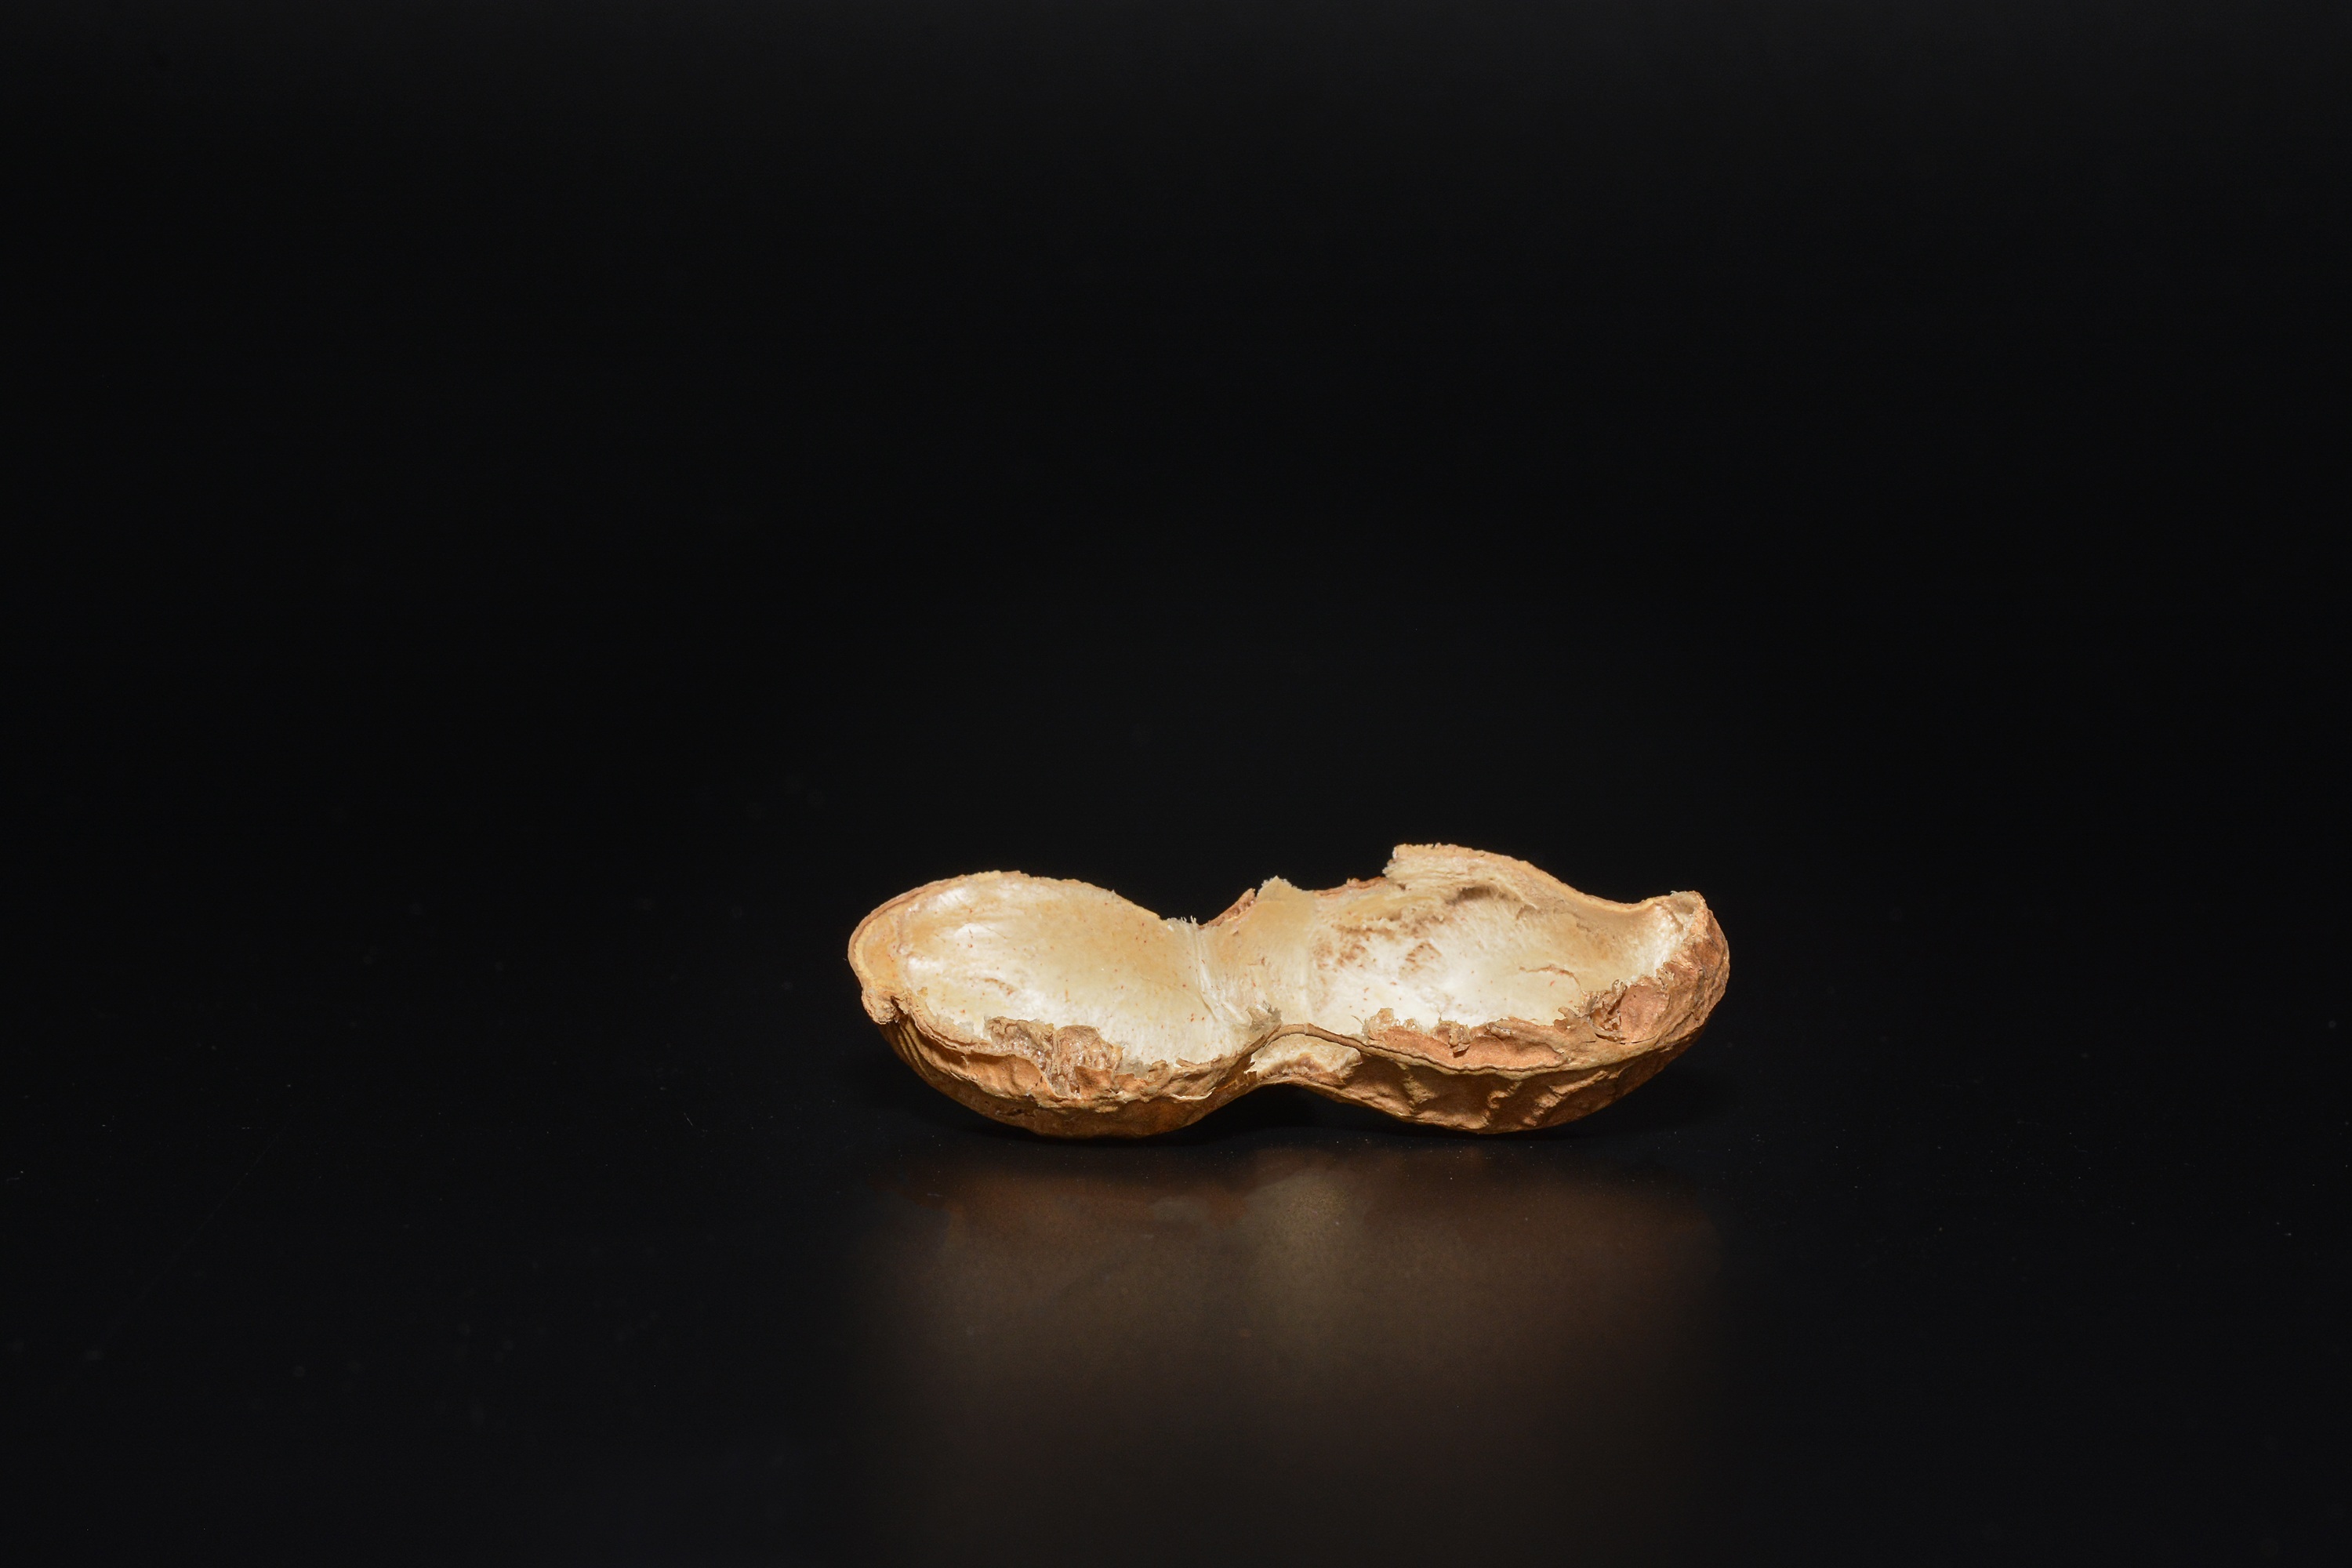
hand, empty, close, close up, jewellery, organ, tooth, peanut, macro photography, cut in half, peanut shell, halved peanut shell, empty peanut, fashion accessory